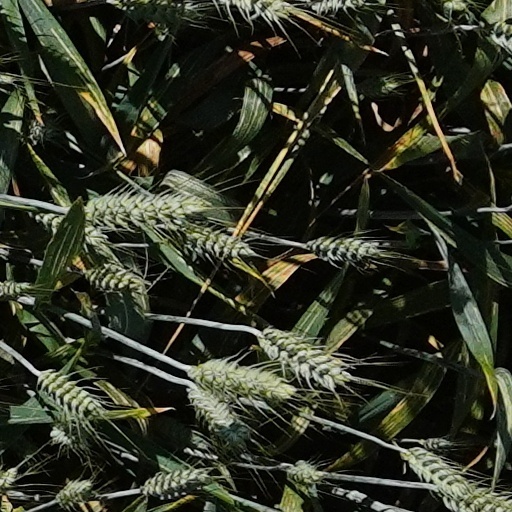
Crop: wheat